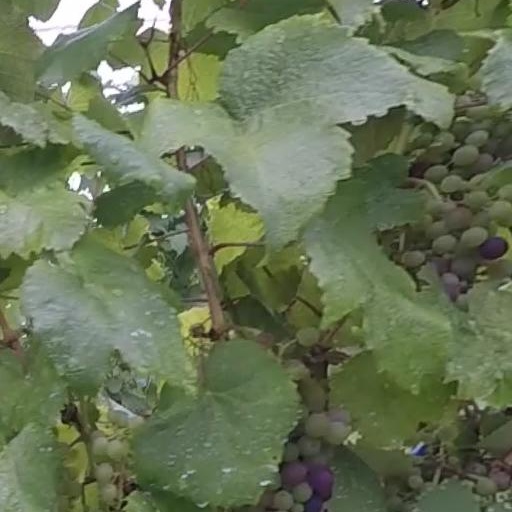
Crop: grape